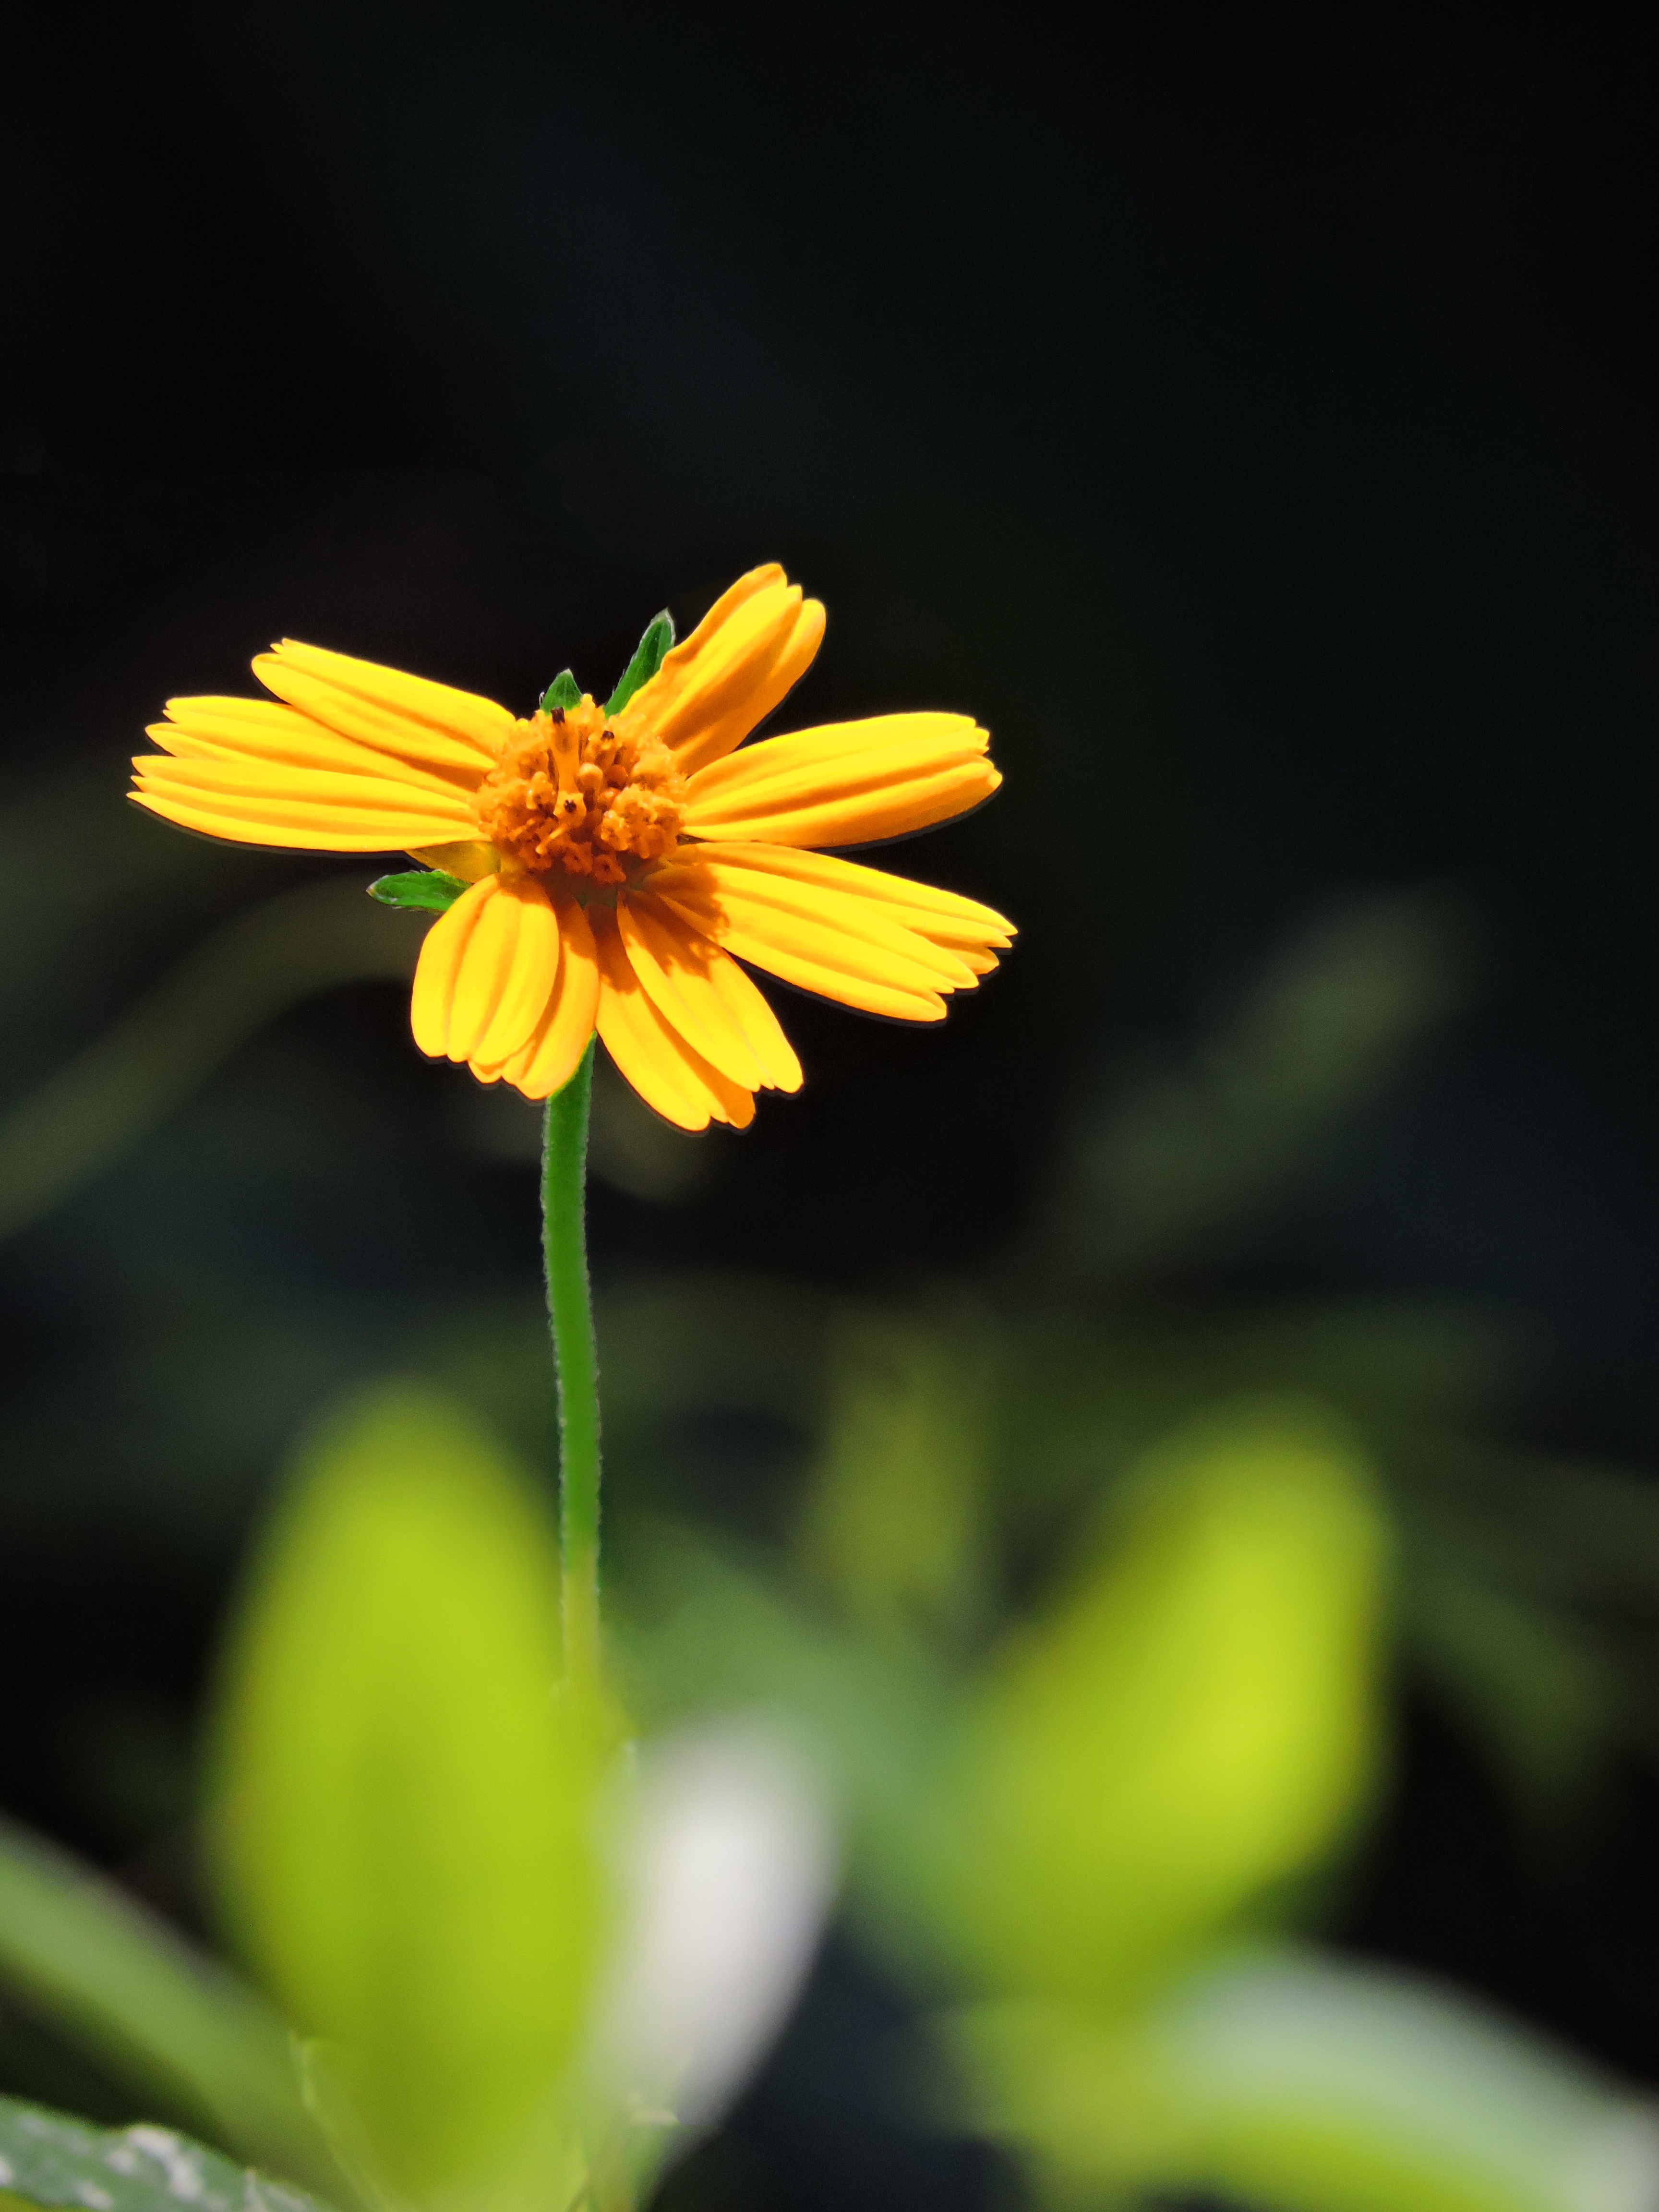
nature, blossom, plant, photography, sunlight, leaf, flower, petal, daisy, green, small, botany, yellow, flora, wildflower, close up, pretty, macro photography, flowering plant, daisy family, plant stem, land plant